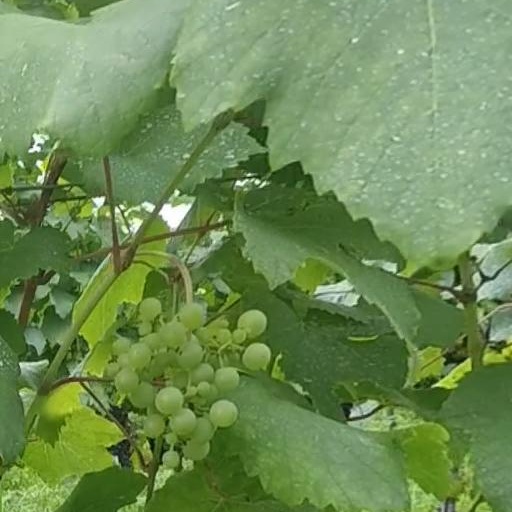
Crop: grape